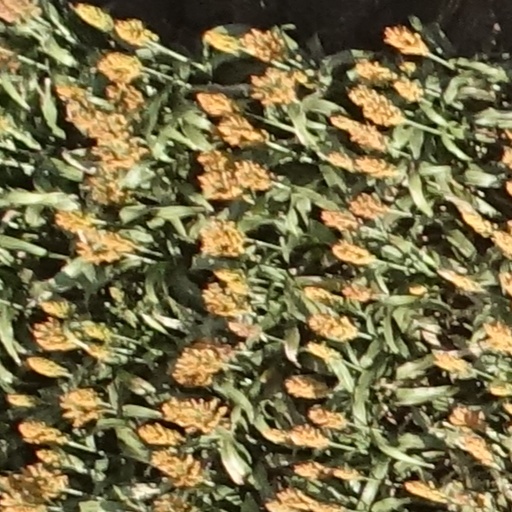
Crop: sorghum